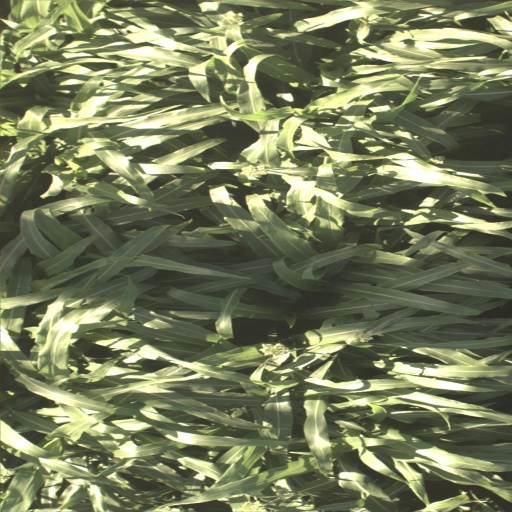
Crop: sorghum